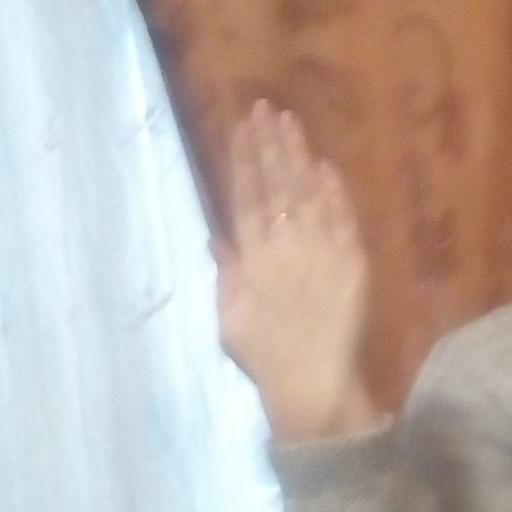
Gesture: stop_inverted